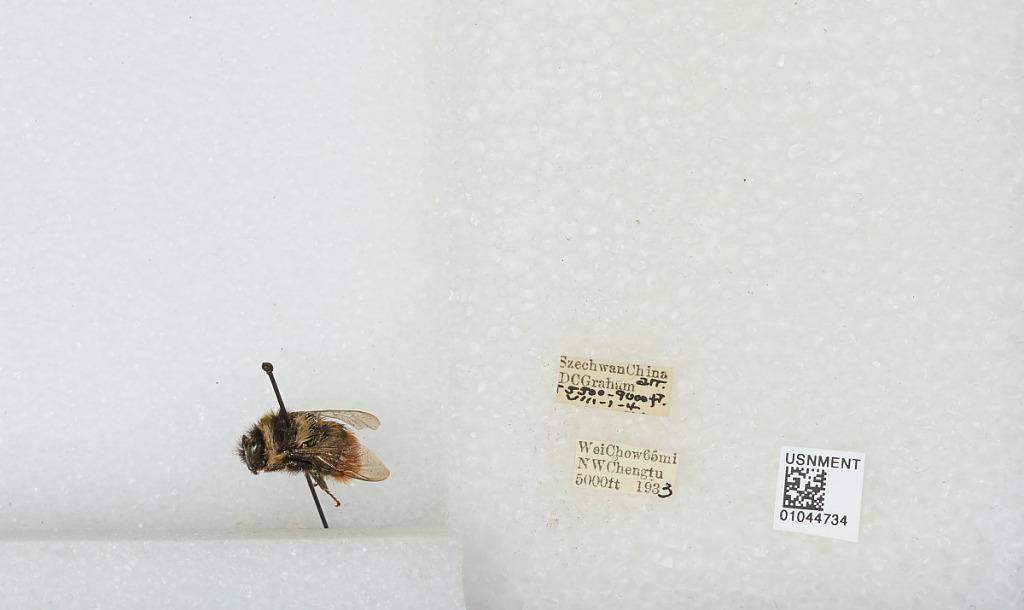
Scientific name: Bombus sp.
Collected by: D. Graham
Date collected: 1933-8-1
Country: China
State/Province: Sichuan
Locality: Wei Chow 65 miles NW Chengdu